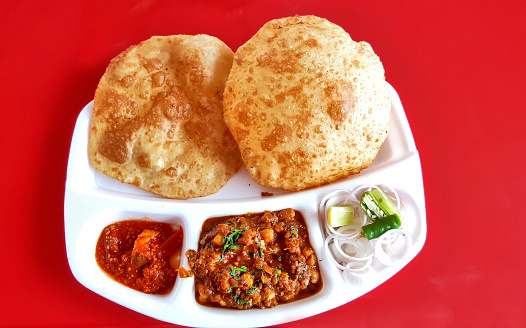
Dish: chole_bhature